Boogie Man (2018 film)

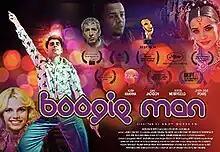
Official poster

Boogie Man is a 2018 British romantic comedy film directed by Andy Morahan and starring Kush Khanna, Amy Jackson, Aston Merrygold and Jerry-Jane Pears.